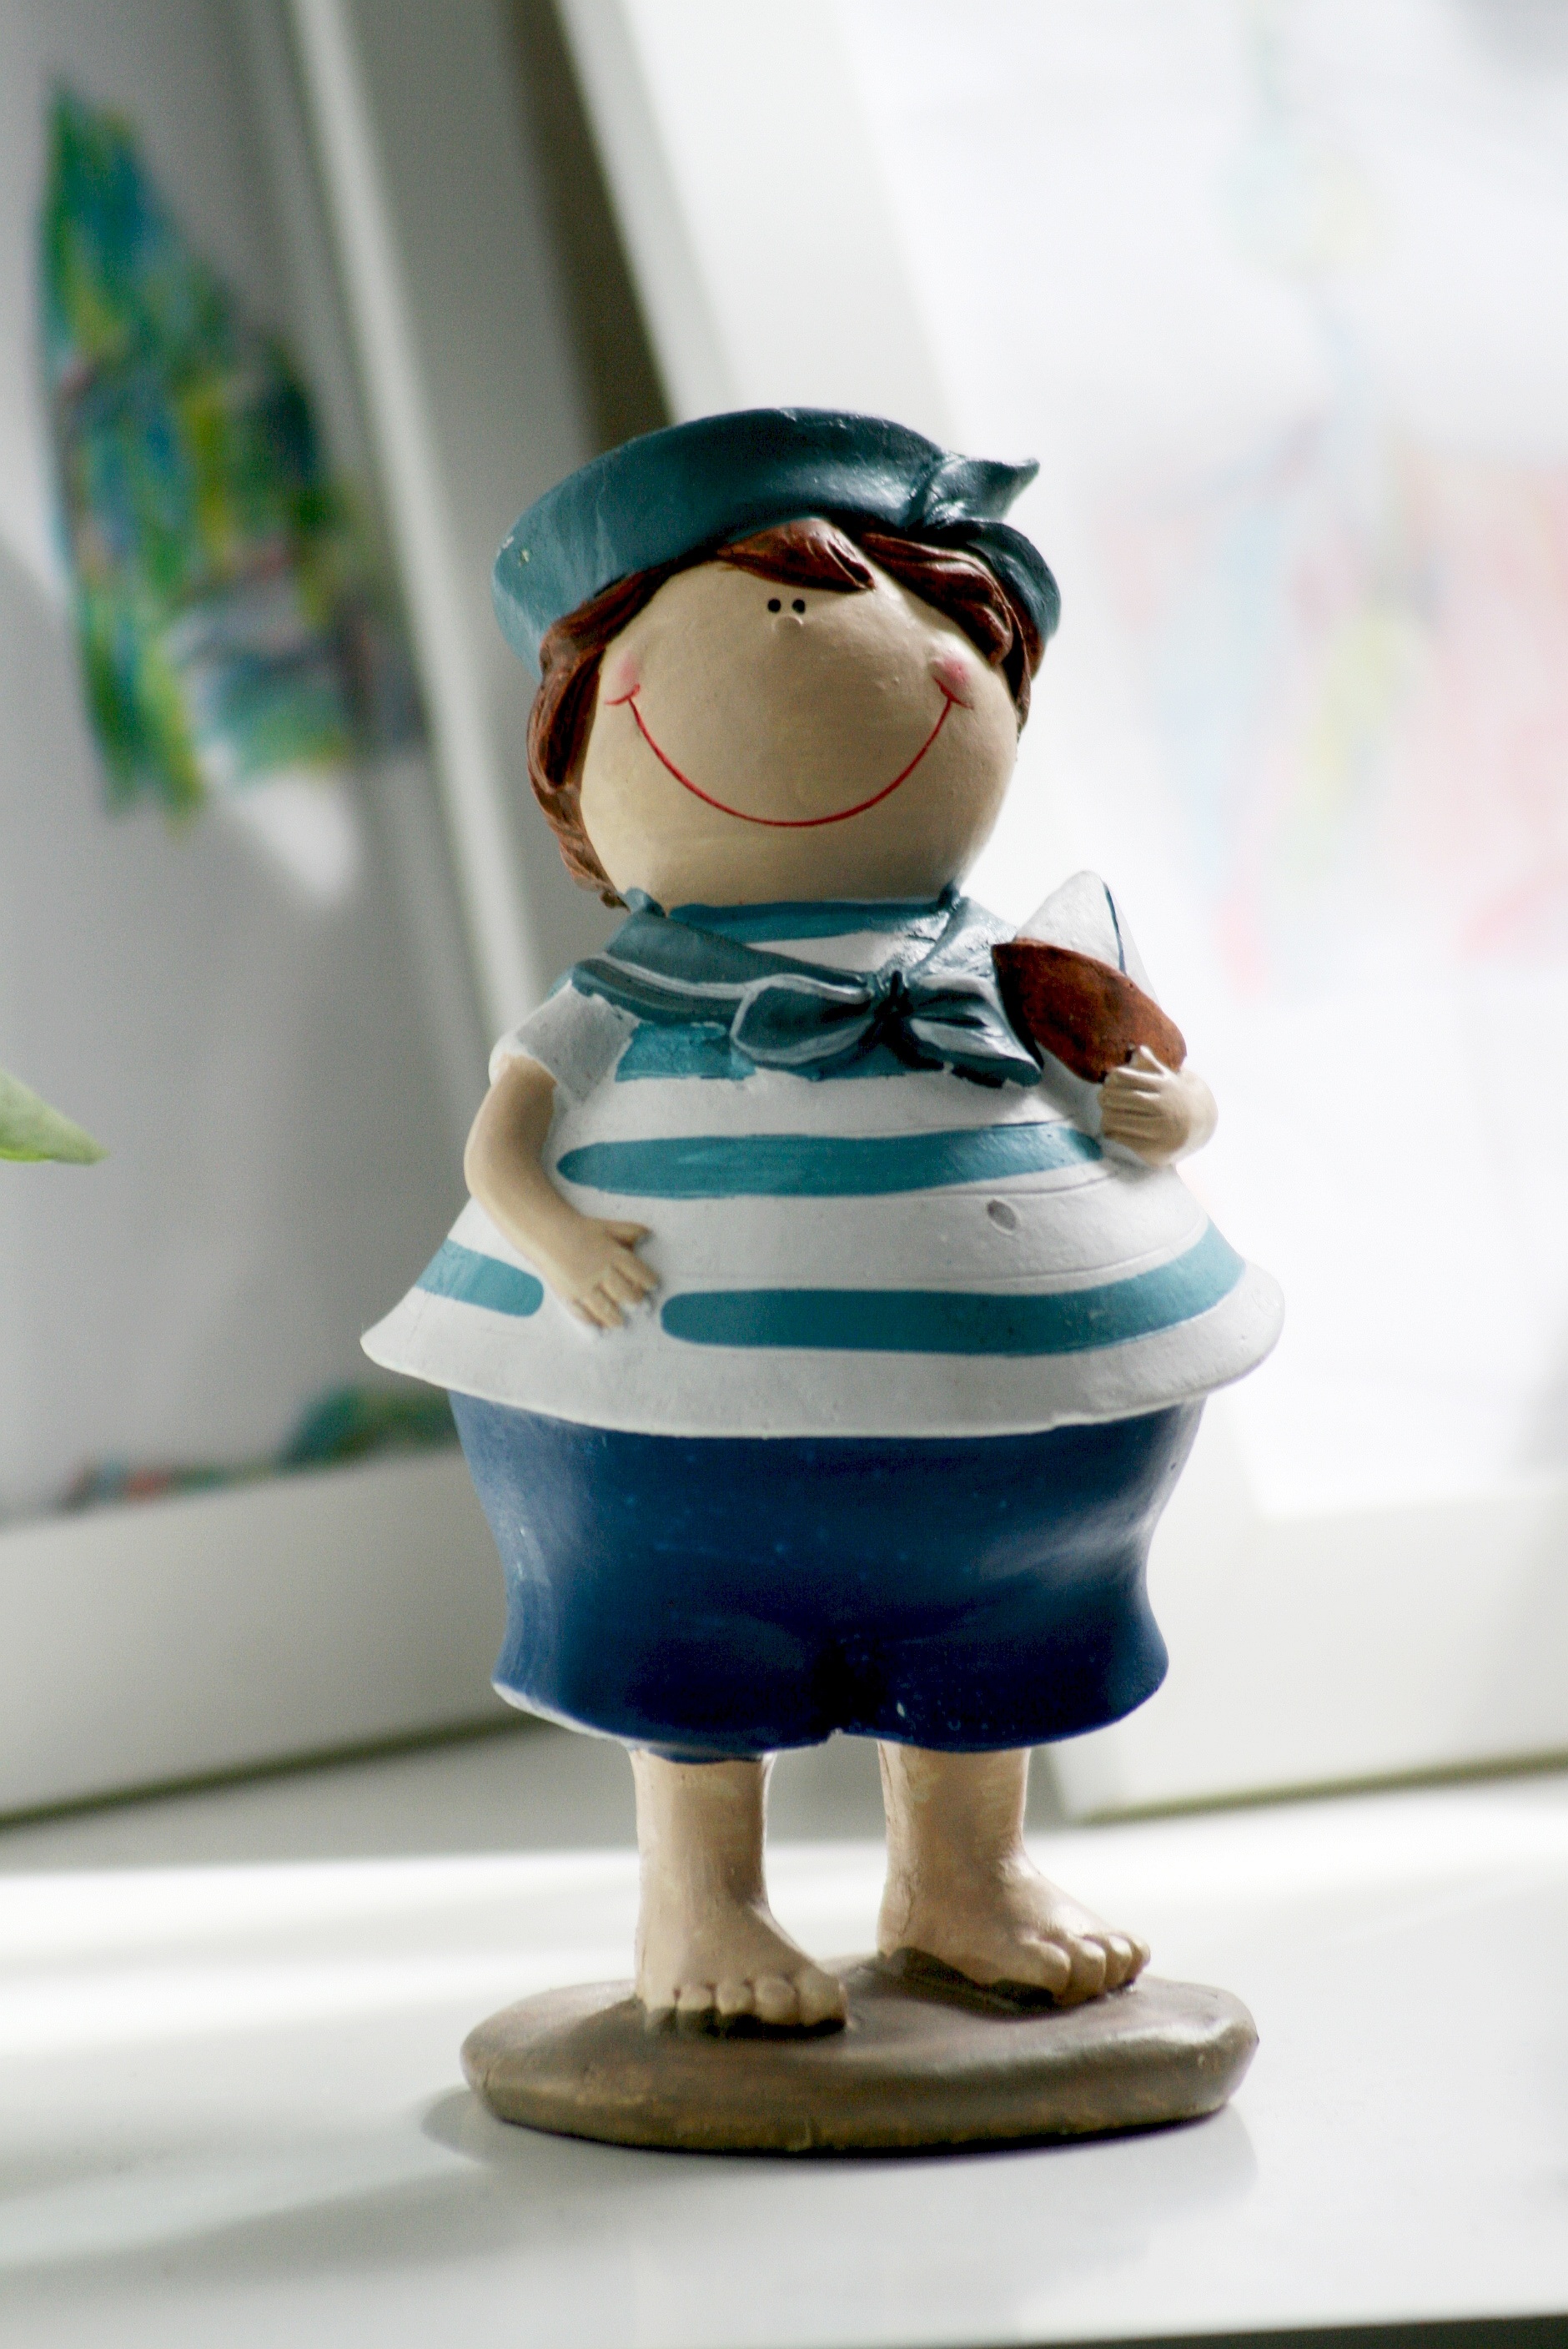
statue, decoration, blue, object, toy, ornament, art, figurine, sailor, children's room